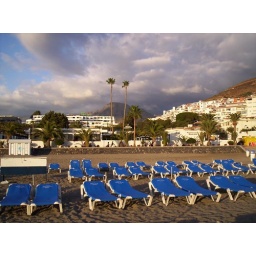
Looking in from the beach to the mountains